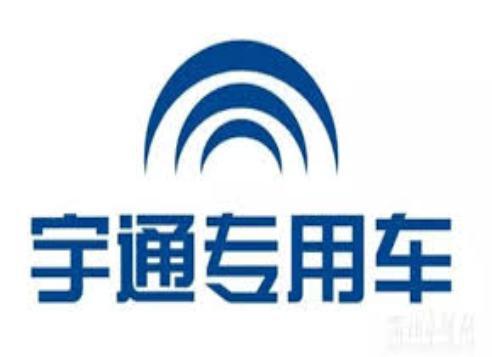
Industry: Transportation